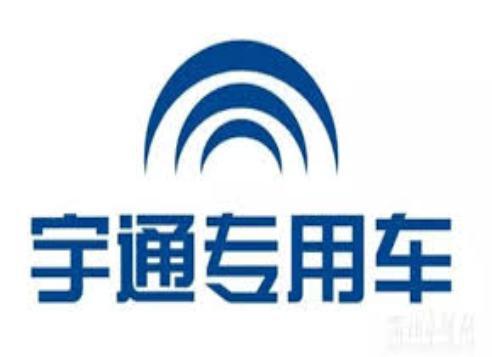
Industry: Transportation